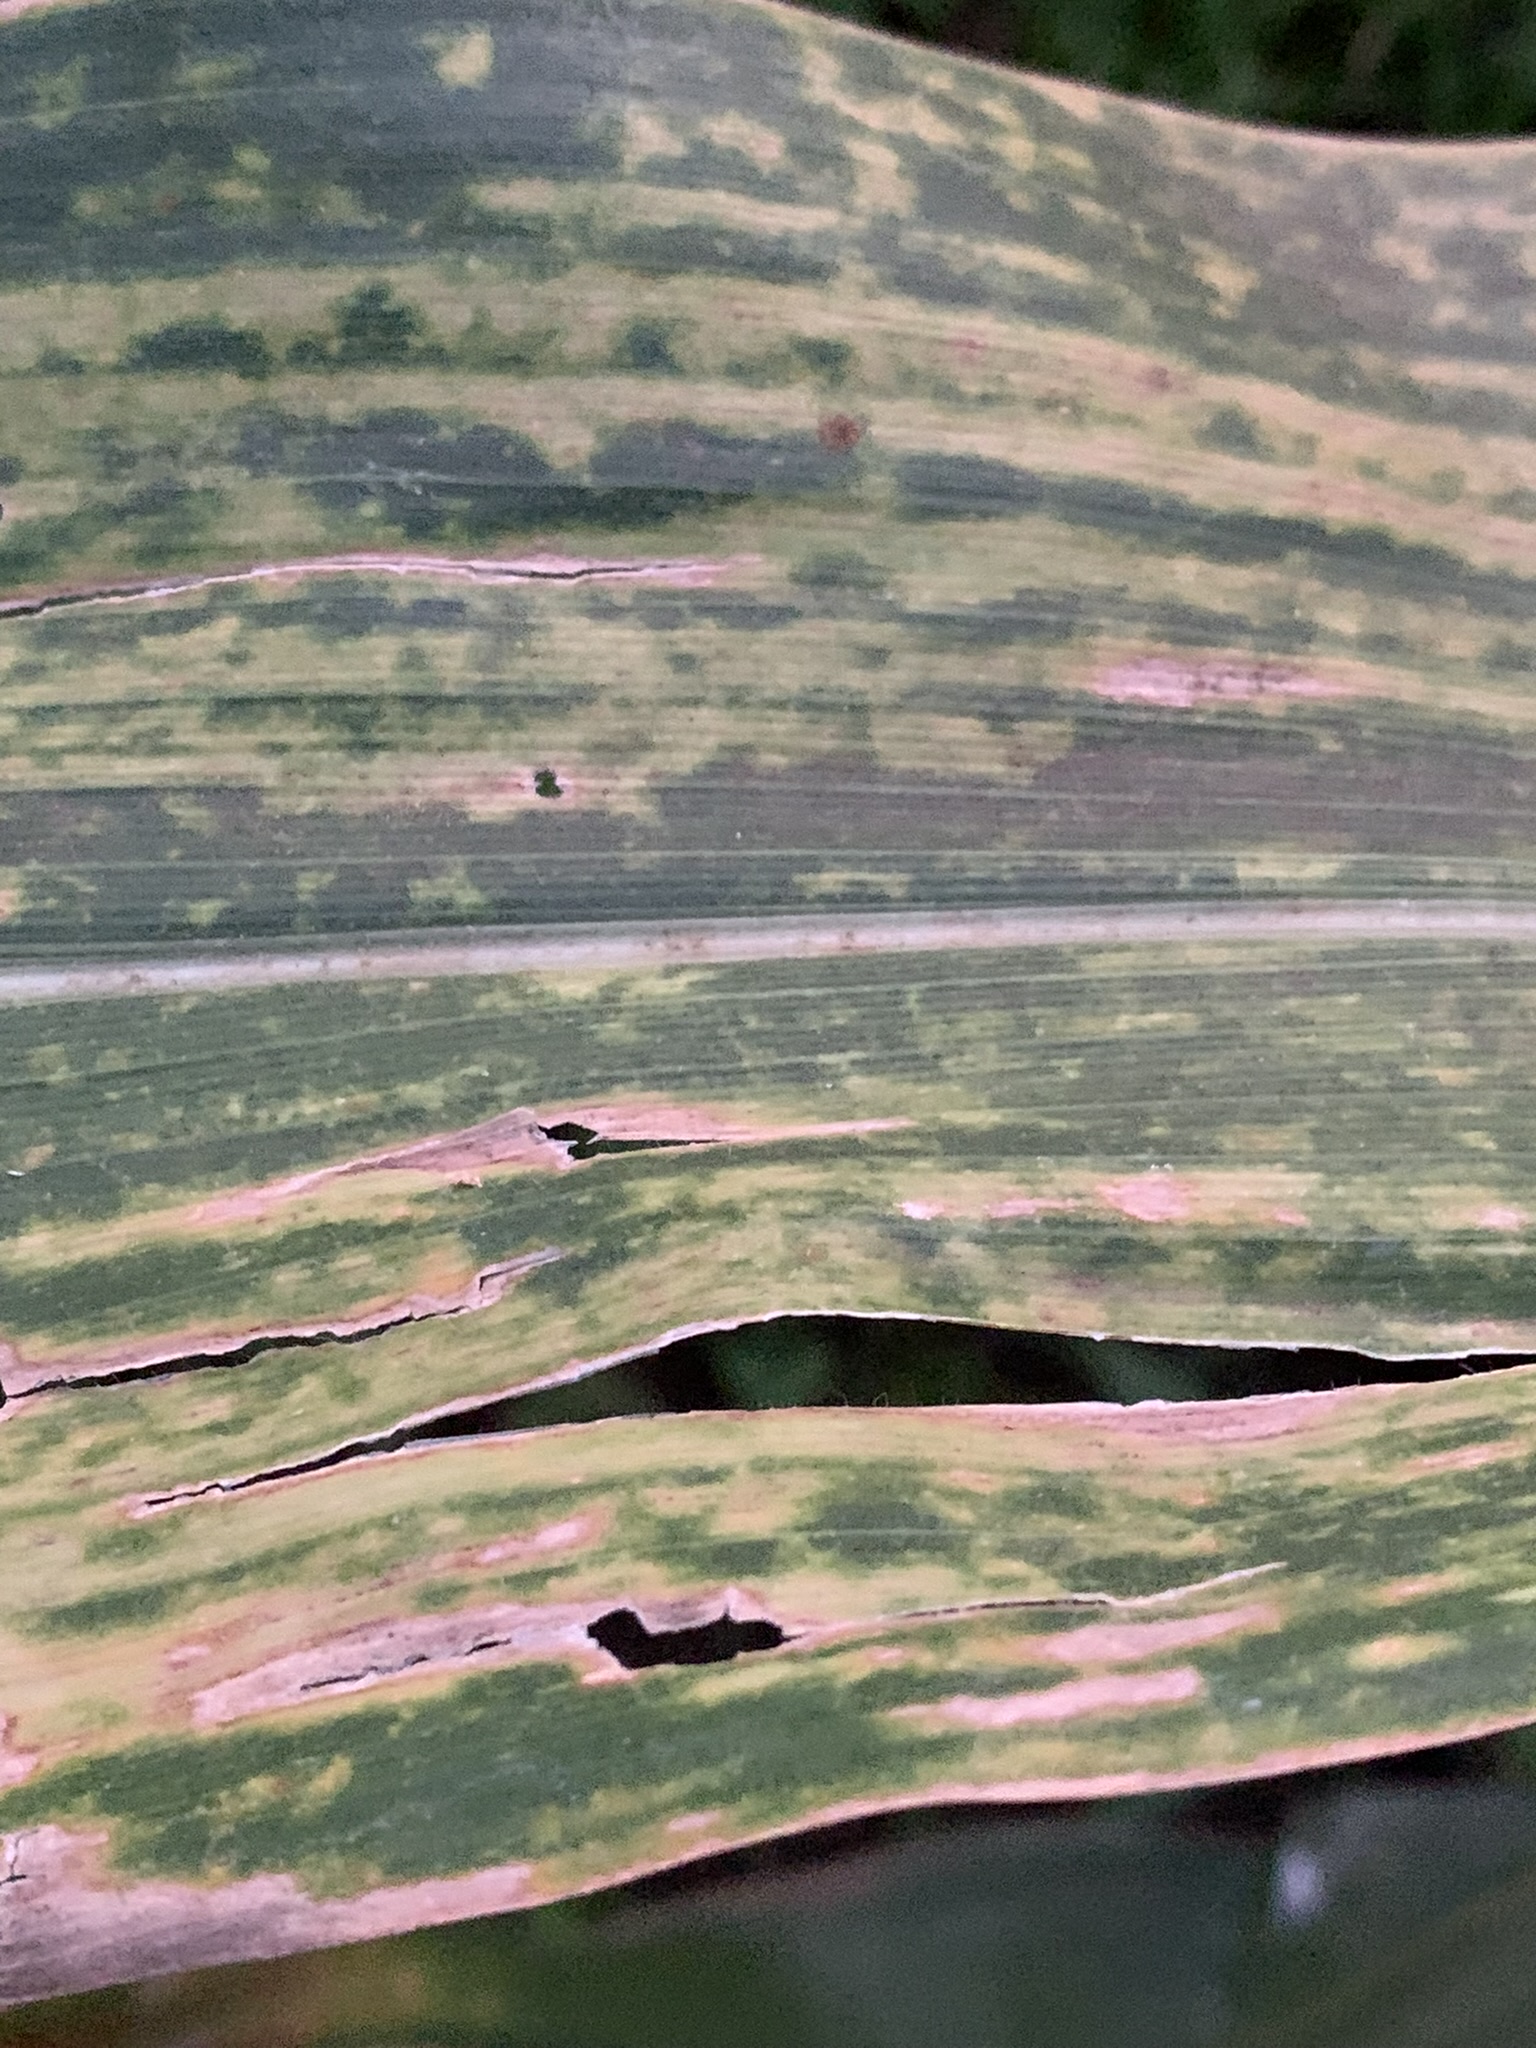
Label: MLN